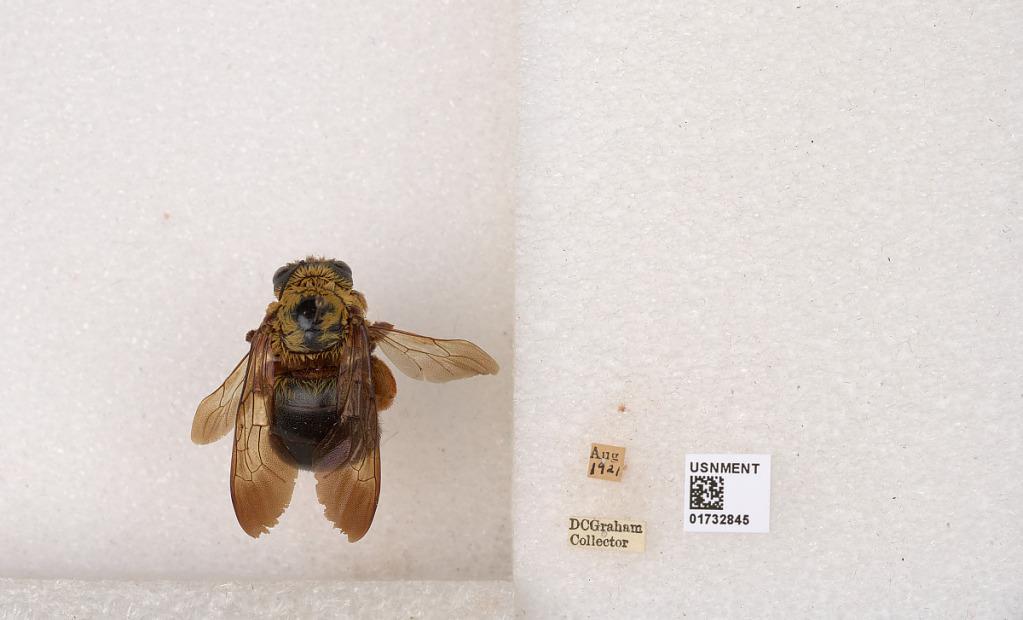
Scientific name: Xylocopa (Koptortosoma) sinensis Smith
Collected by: D. Graham
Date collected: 1921-4-30